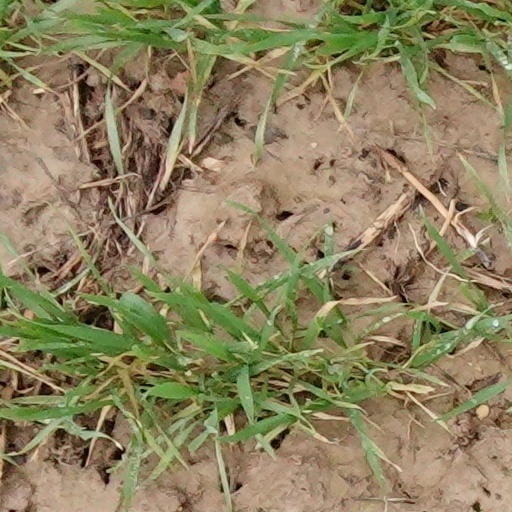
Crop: wheat